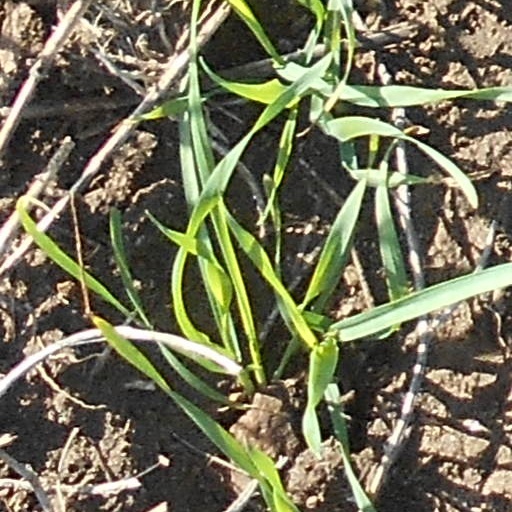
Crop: wheat